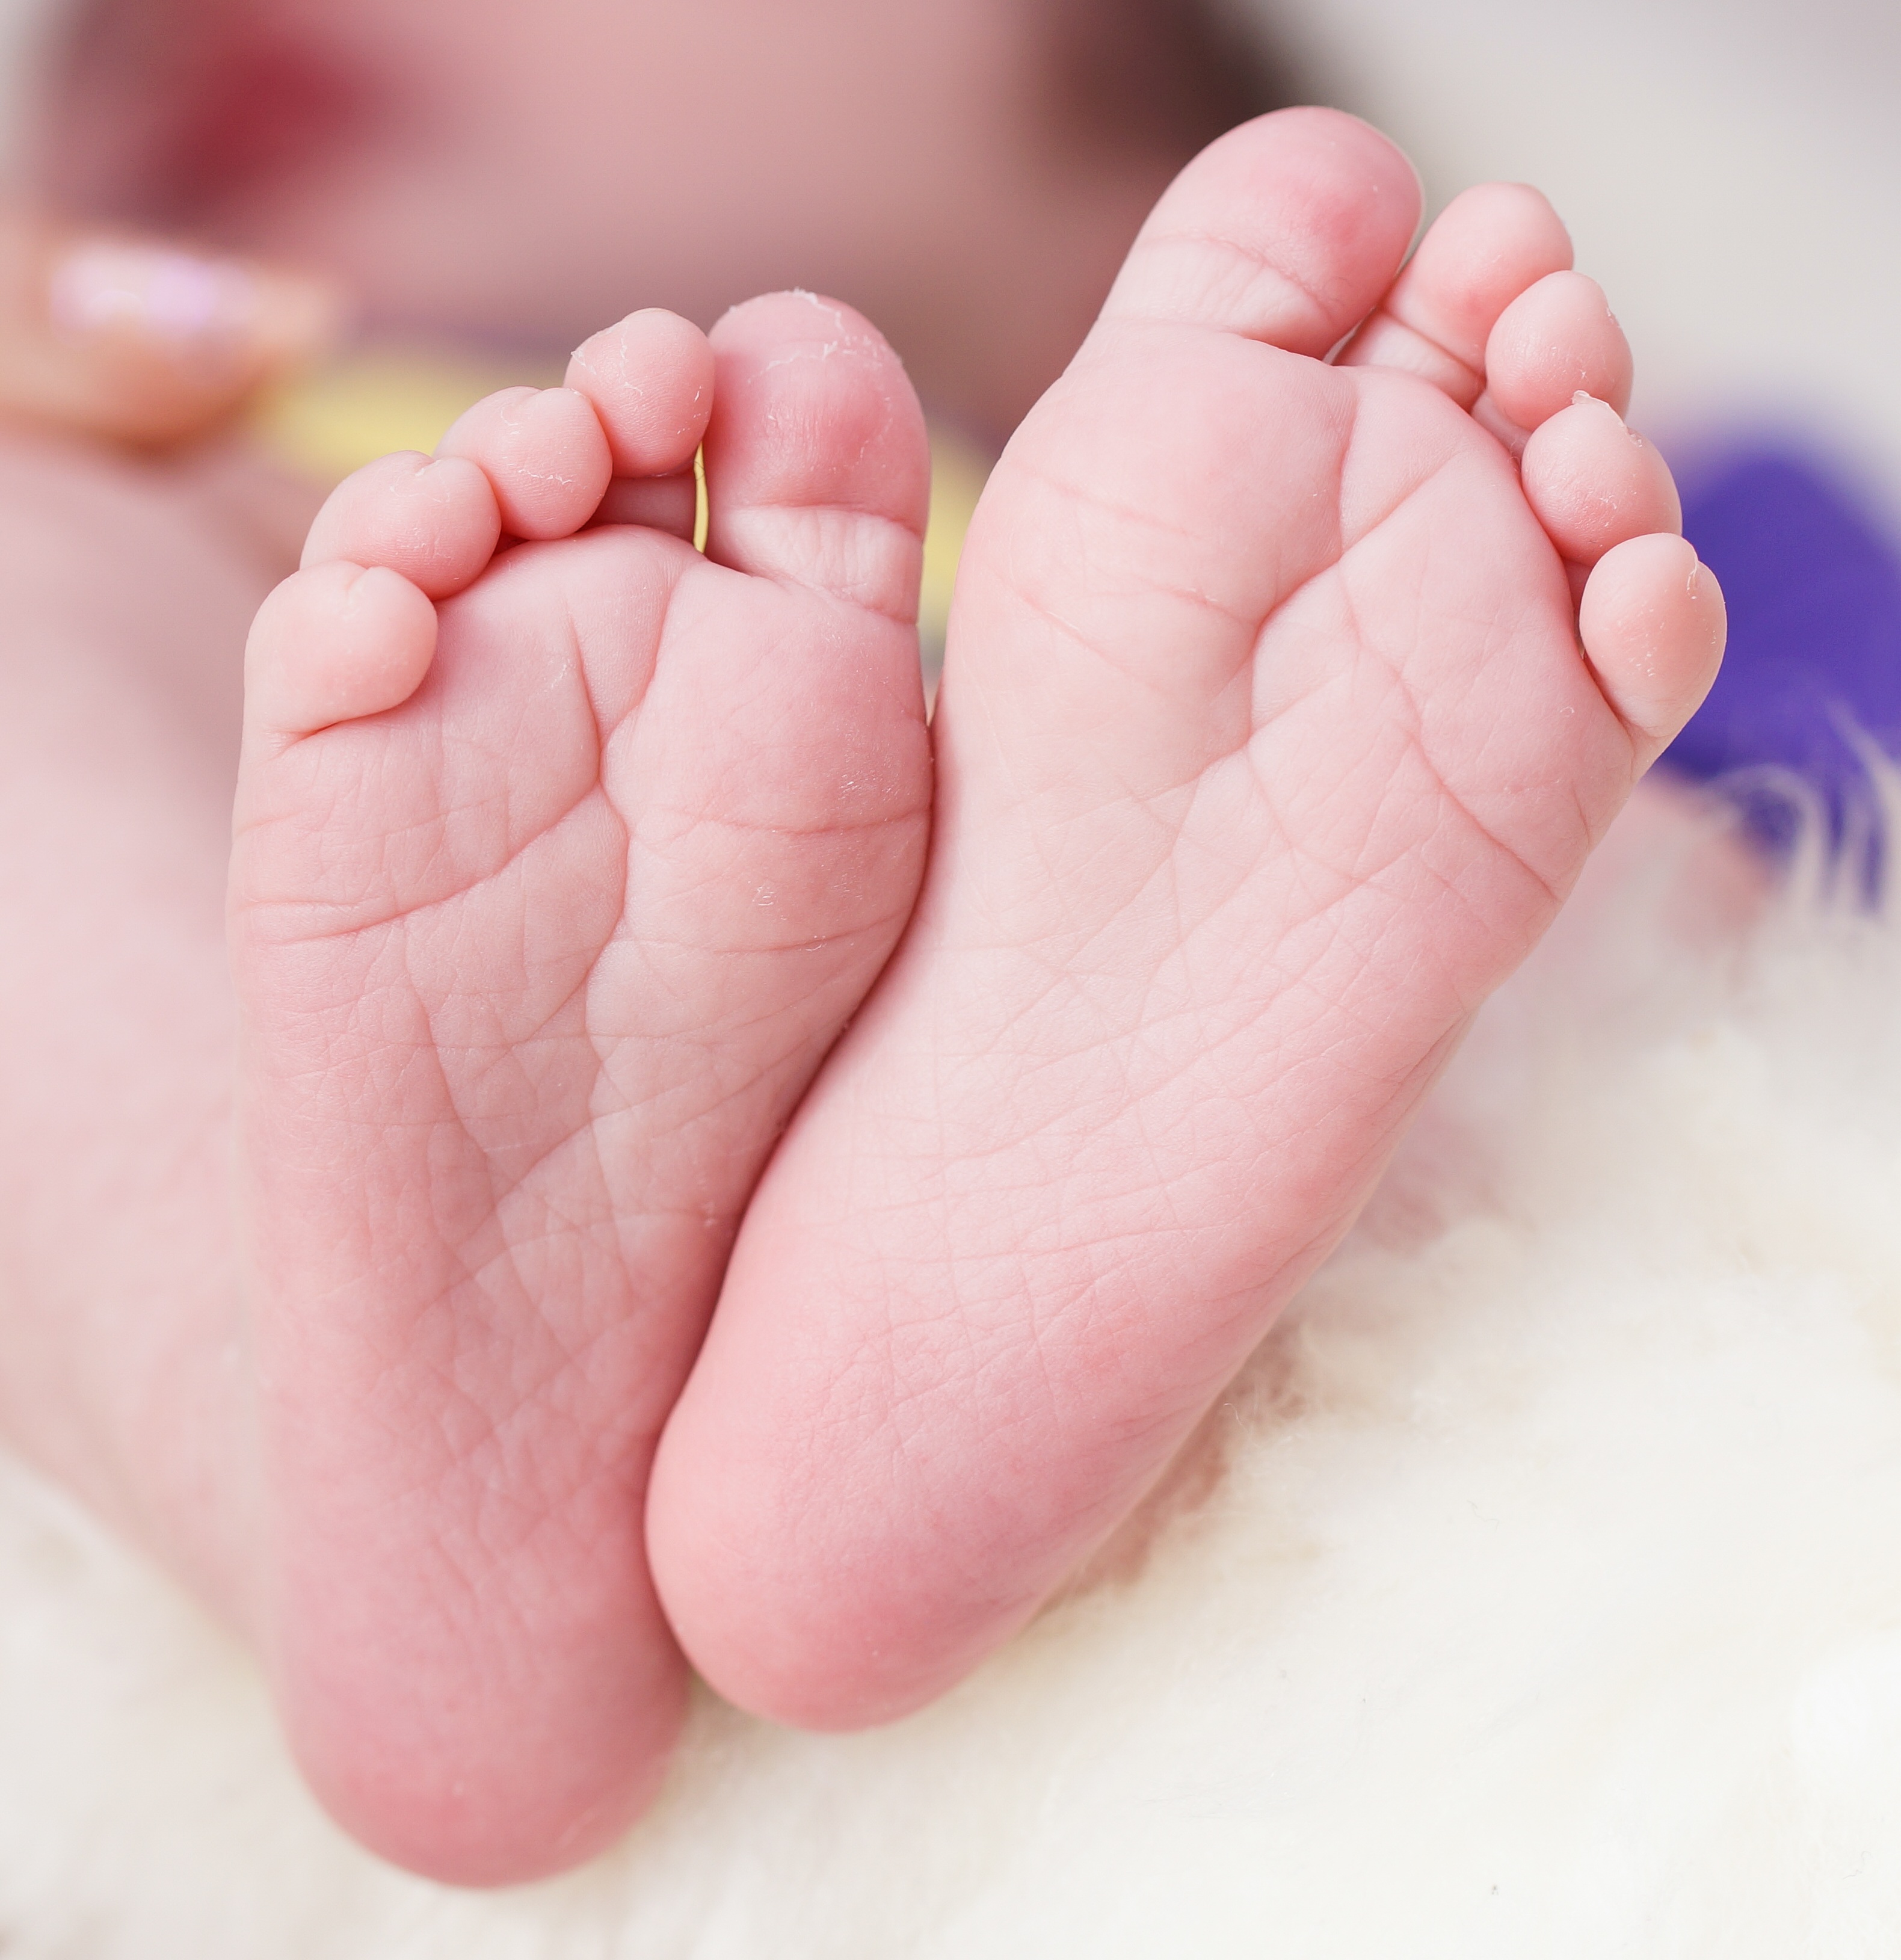
hand, petal, leg, young, finger, foot, child, nail, baby, mouth, close up, human body, nose, infant, organ, toe, children's feet, sense